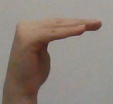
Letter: haa